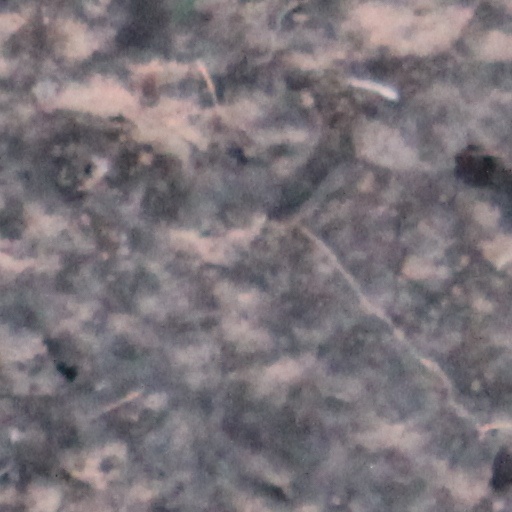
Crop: wheat